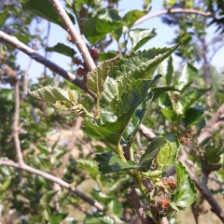
Variety: ChiangMai60